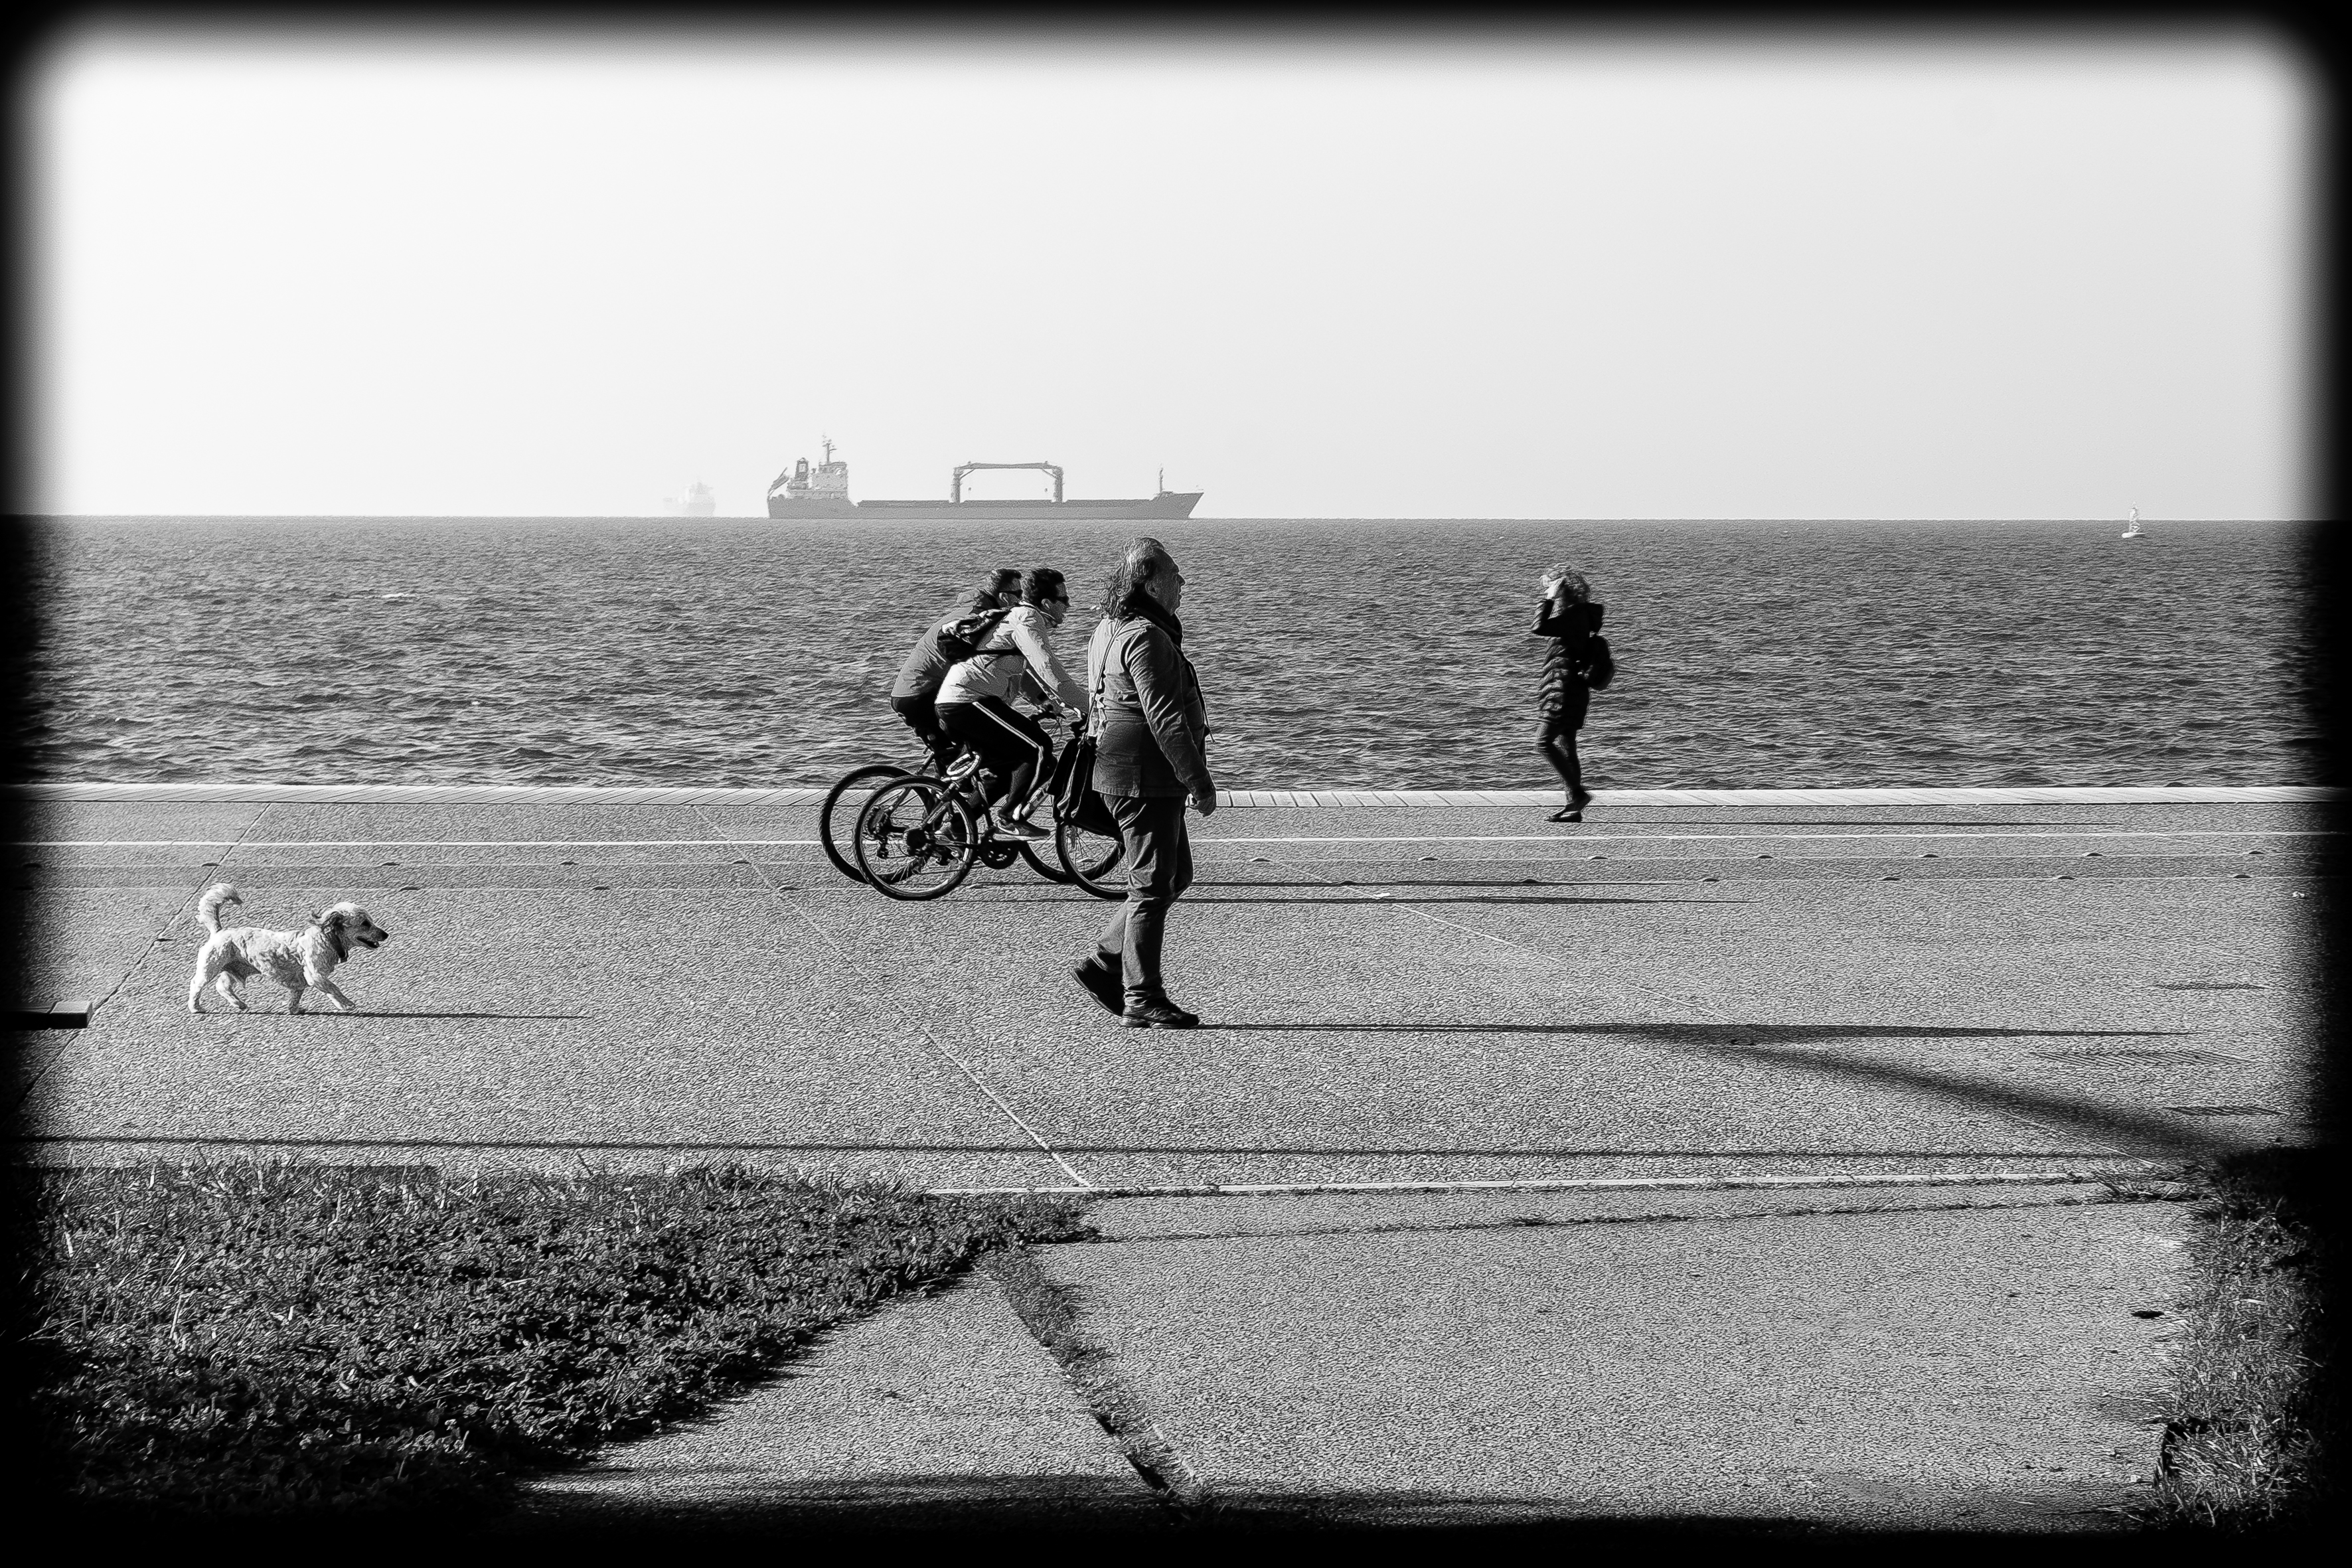
silhouette, black and white, white, street, photography, urban, travel, fujifilm, vehicle, black, monochrome, bw, blackandwhite, blackwhite, cool image, ngc, photograph, greece, image, fuji, fujixt1, fujix, noireblanc, macedonia, thessaloniki, timeless, macedonian, makedonia, macedoniagreece, monochrome photography